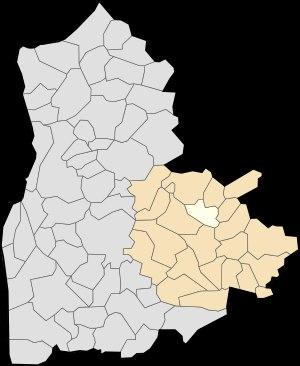
Henneveux est une commune française située dans le département du Pas-de-Calais en région Hauts-de-France.